Tahu sumedang

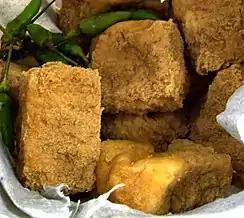

Tahu sumedang or Tahu bunkeng (Sumedangite tofu, bunkeng tofu) is a Sundanese deep-fried tofu from Sumedang, West Java, Indonesia.